Manuel Roxas

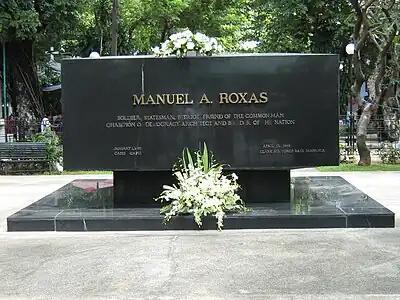
Tomb of Manuel Roxas in Manila North Cemetery

Roxas served as the president of the Commonwealth of the Philippines in a brief period, from May 28, 1946, to July 4, 1946, during which time Roxas helped prepare the groundwork for an independent Philippines. He was inugurated at the ruins of Legislative Building in Manila, which was ruined during the World War II. Chief Justice Manuel Moran administered the oath of office.